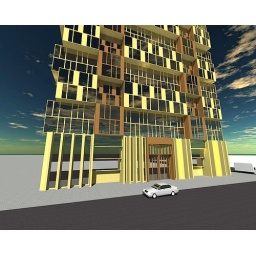
my idea for a new office building in downtown San Antonio, drawn in Sketchup, rendered in Kerkyhtea